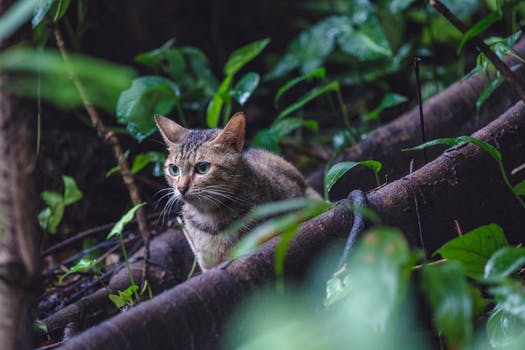
Label: No Watermark